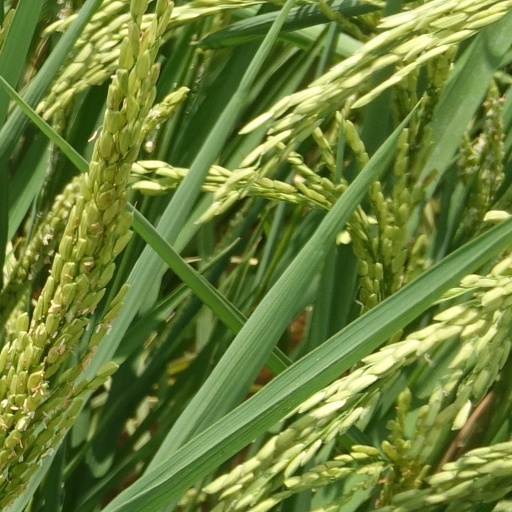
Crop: rice